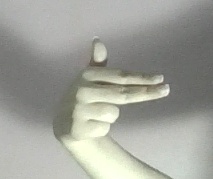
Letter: ghain